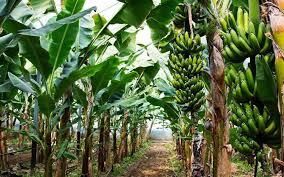
Ndizi zinaonekana vizuri na kutoa mazao mema shambani pa mkulima,amezipanga katika mistari vizuri  zinazopatikana hewa mboea zinakimbia mchangani kila mahali.